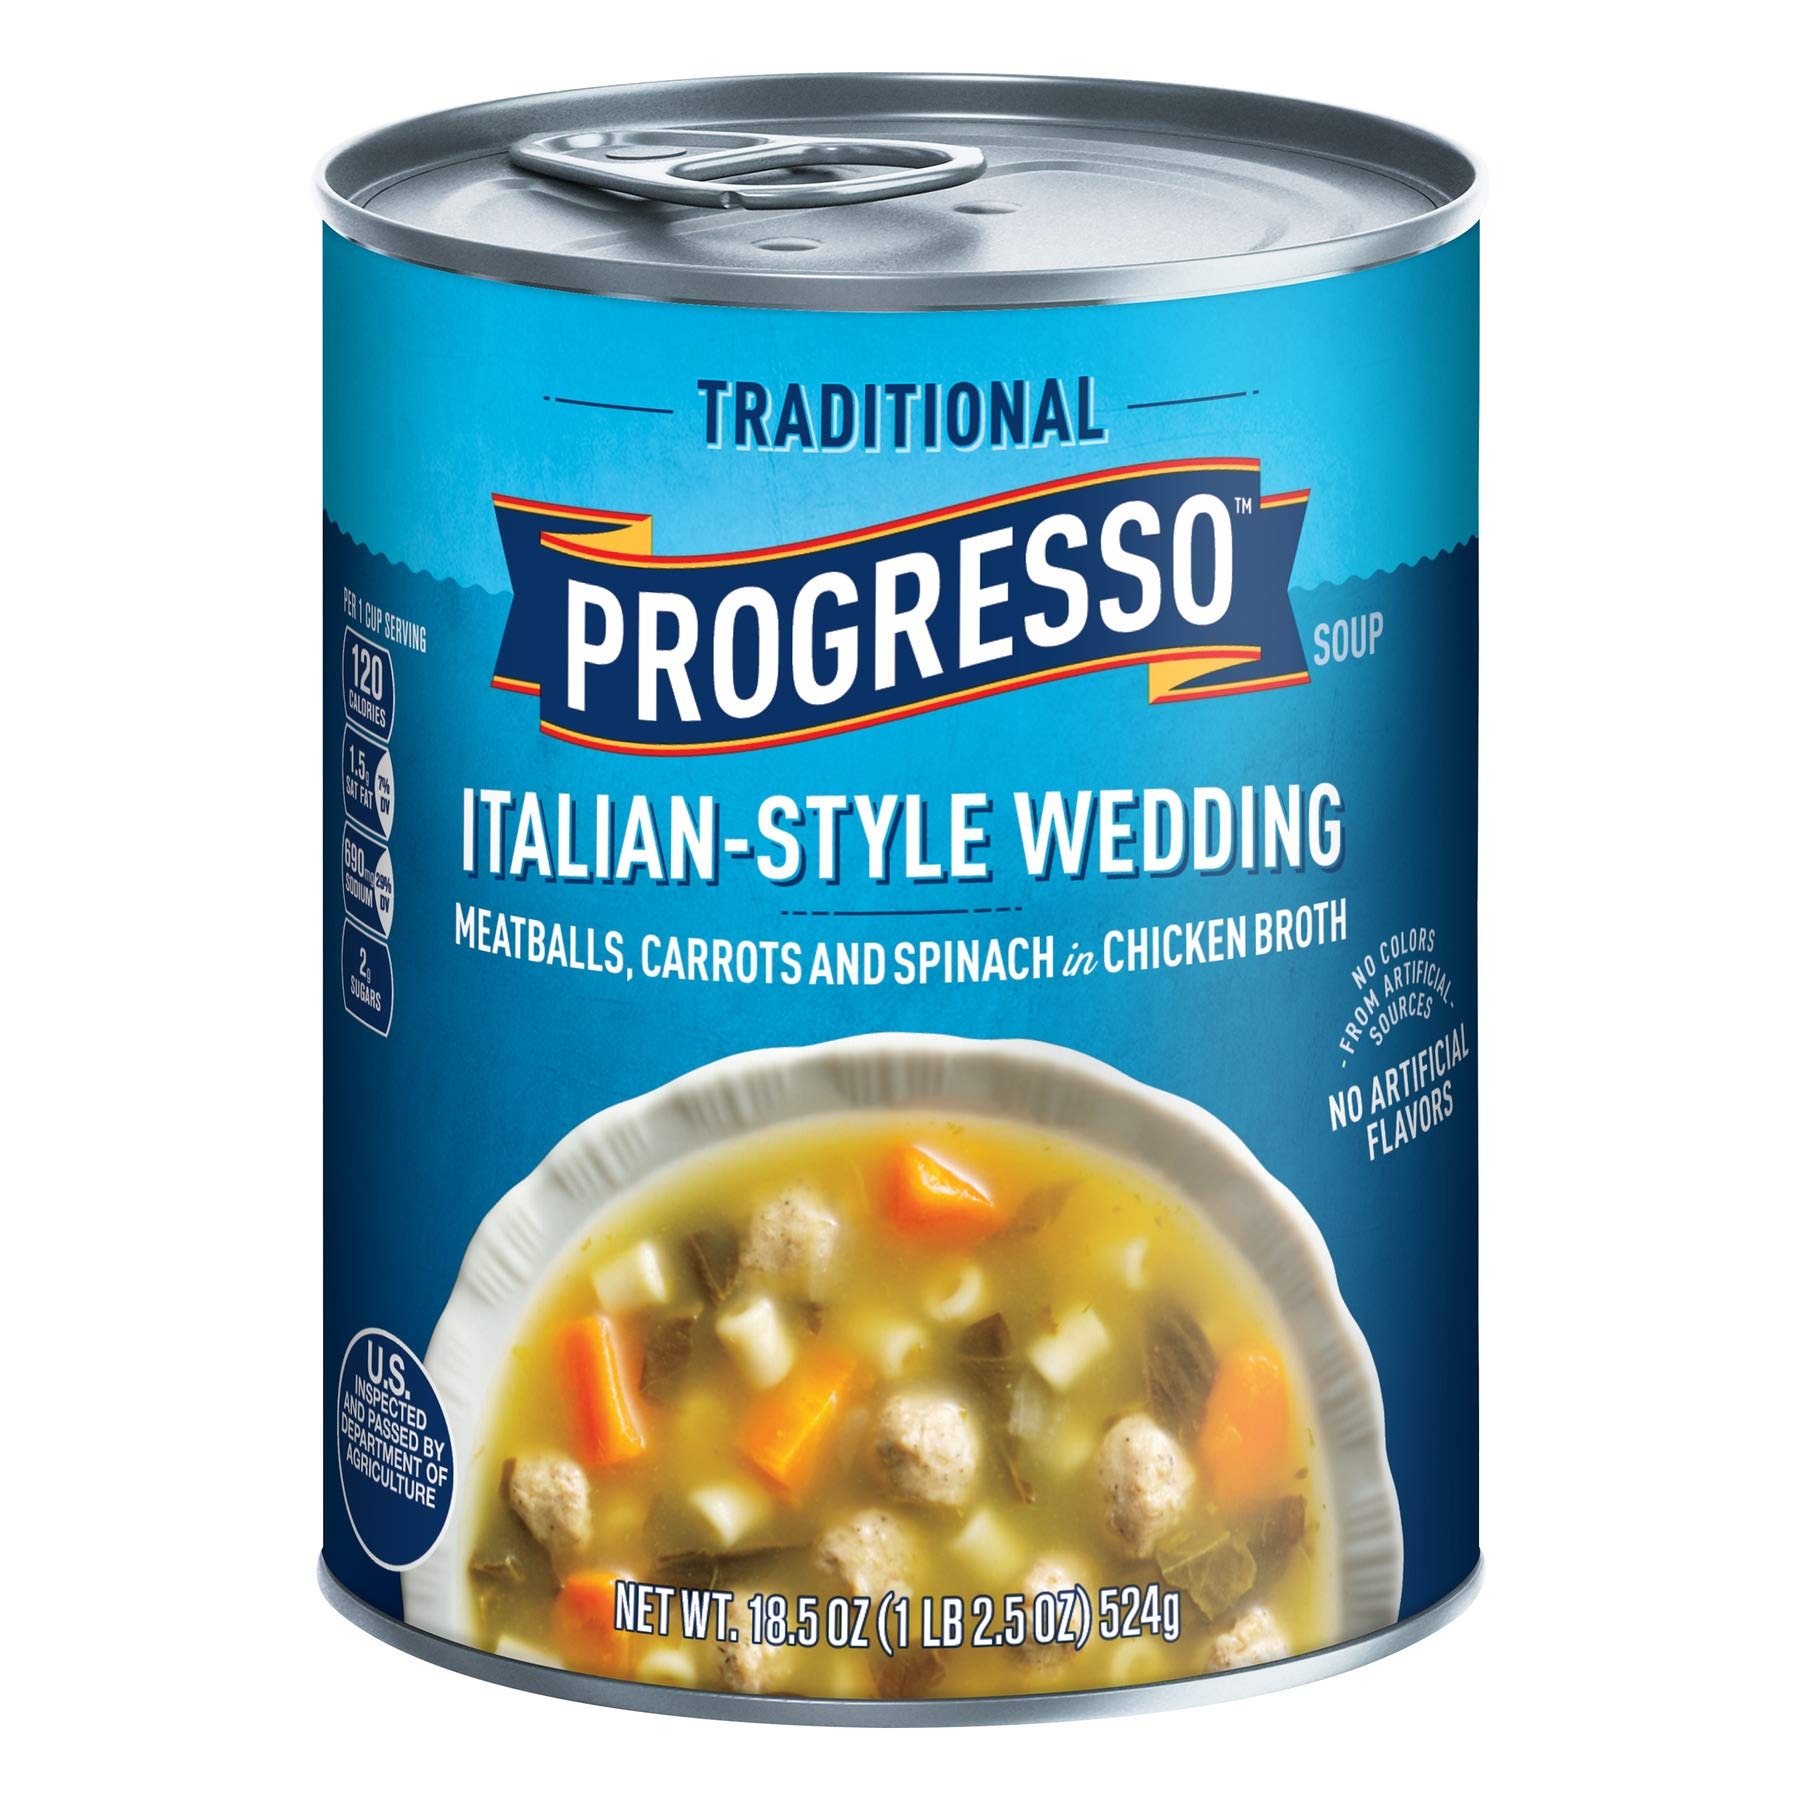
Item Name: Progresso Traditional Italian-Style Wedding Soup 18.5oz Can (Pack of 8)
Value: 148.0
Unit: Ounce

Price: 2.595